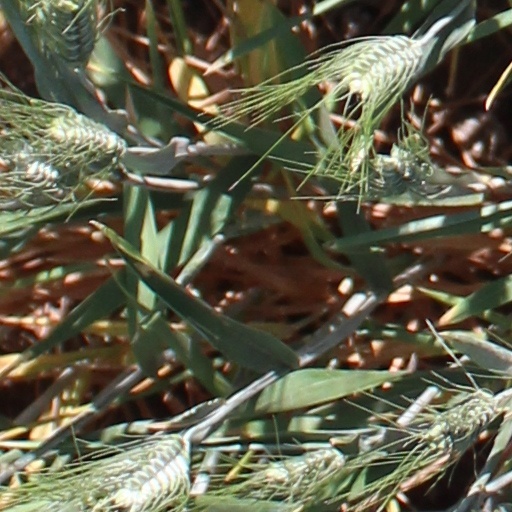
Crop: wheat